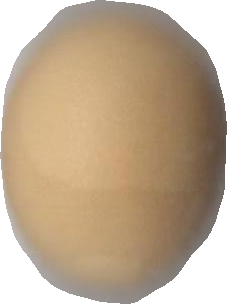
Variety: Grobogan